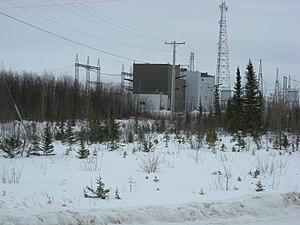
Le poste convertisseur Henday, près de Sundance, au Manitoba. Ce poste constitue le terminus nord du Bipole II, une ligne de transport à haute tension en courant continu (HVDC) de Manitoba Hydro.